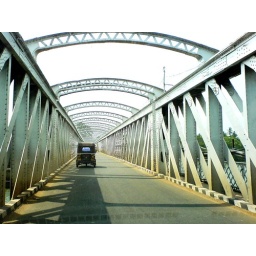
The old road bridge at Feroke, near Calicut, Kerala.